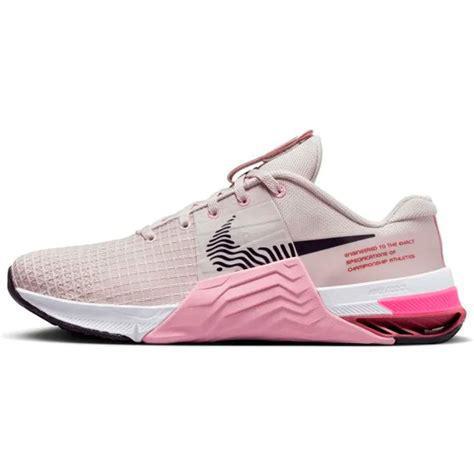
Brand: Nike
Model: Metcon 8